Gumayusi

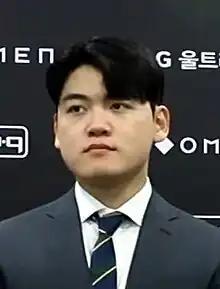
Gumayusi at the 2023 LCK Awards

Lee Min-hyeong (born February 6, 2002), better known as Gumayusi or simply Guma, is a South Korean professional "League of Legends" player for T1. As a member of T1, he won the 2023 and 2024 "League of Legends" World Championships.